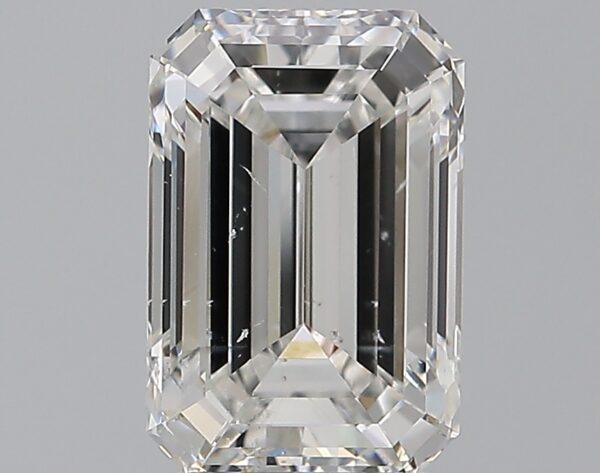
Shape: emerald
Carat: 2.52
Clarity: SI2
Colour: F
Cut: EX
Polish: EX
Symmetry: EX
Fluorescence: N
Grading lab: GIA
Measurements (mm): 9.53 x 6.36 x 4.32